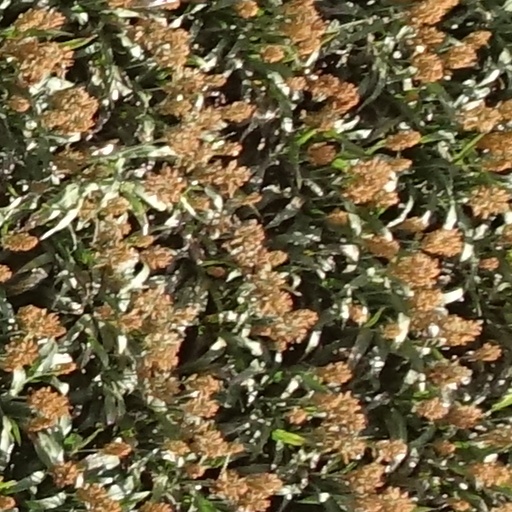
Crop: sorghum